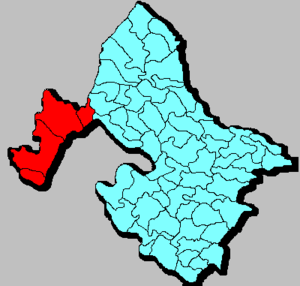
Mehedinți est un județ de Roumanie, dans le sud-ouest du pays, à la frontière avec la Bulgarie et la Serbie, dans la province historique d'Olténie, dans la région de développement du sud-ouest.